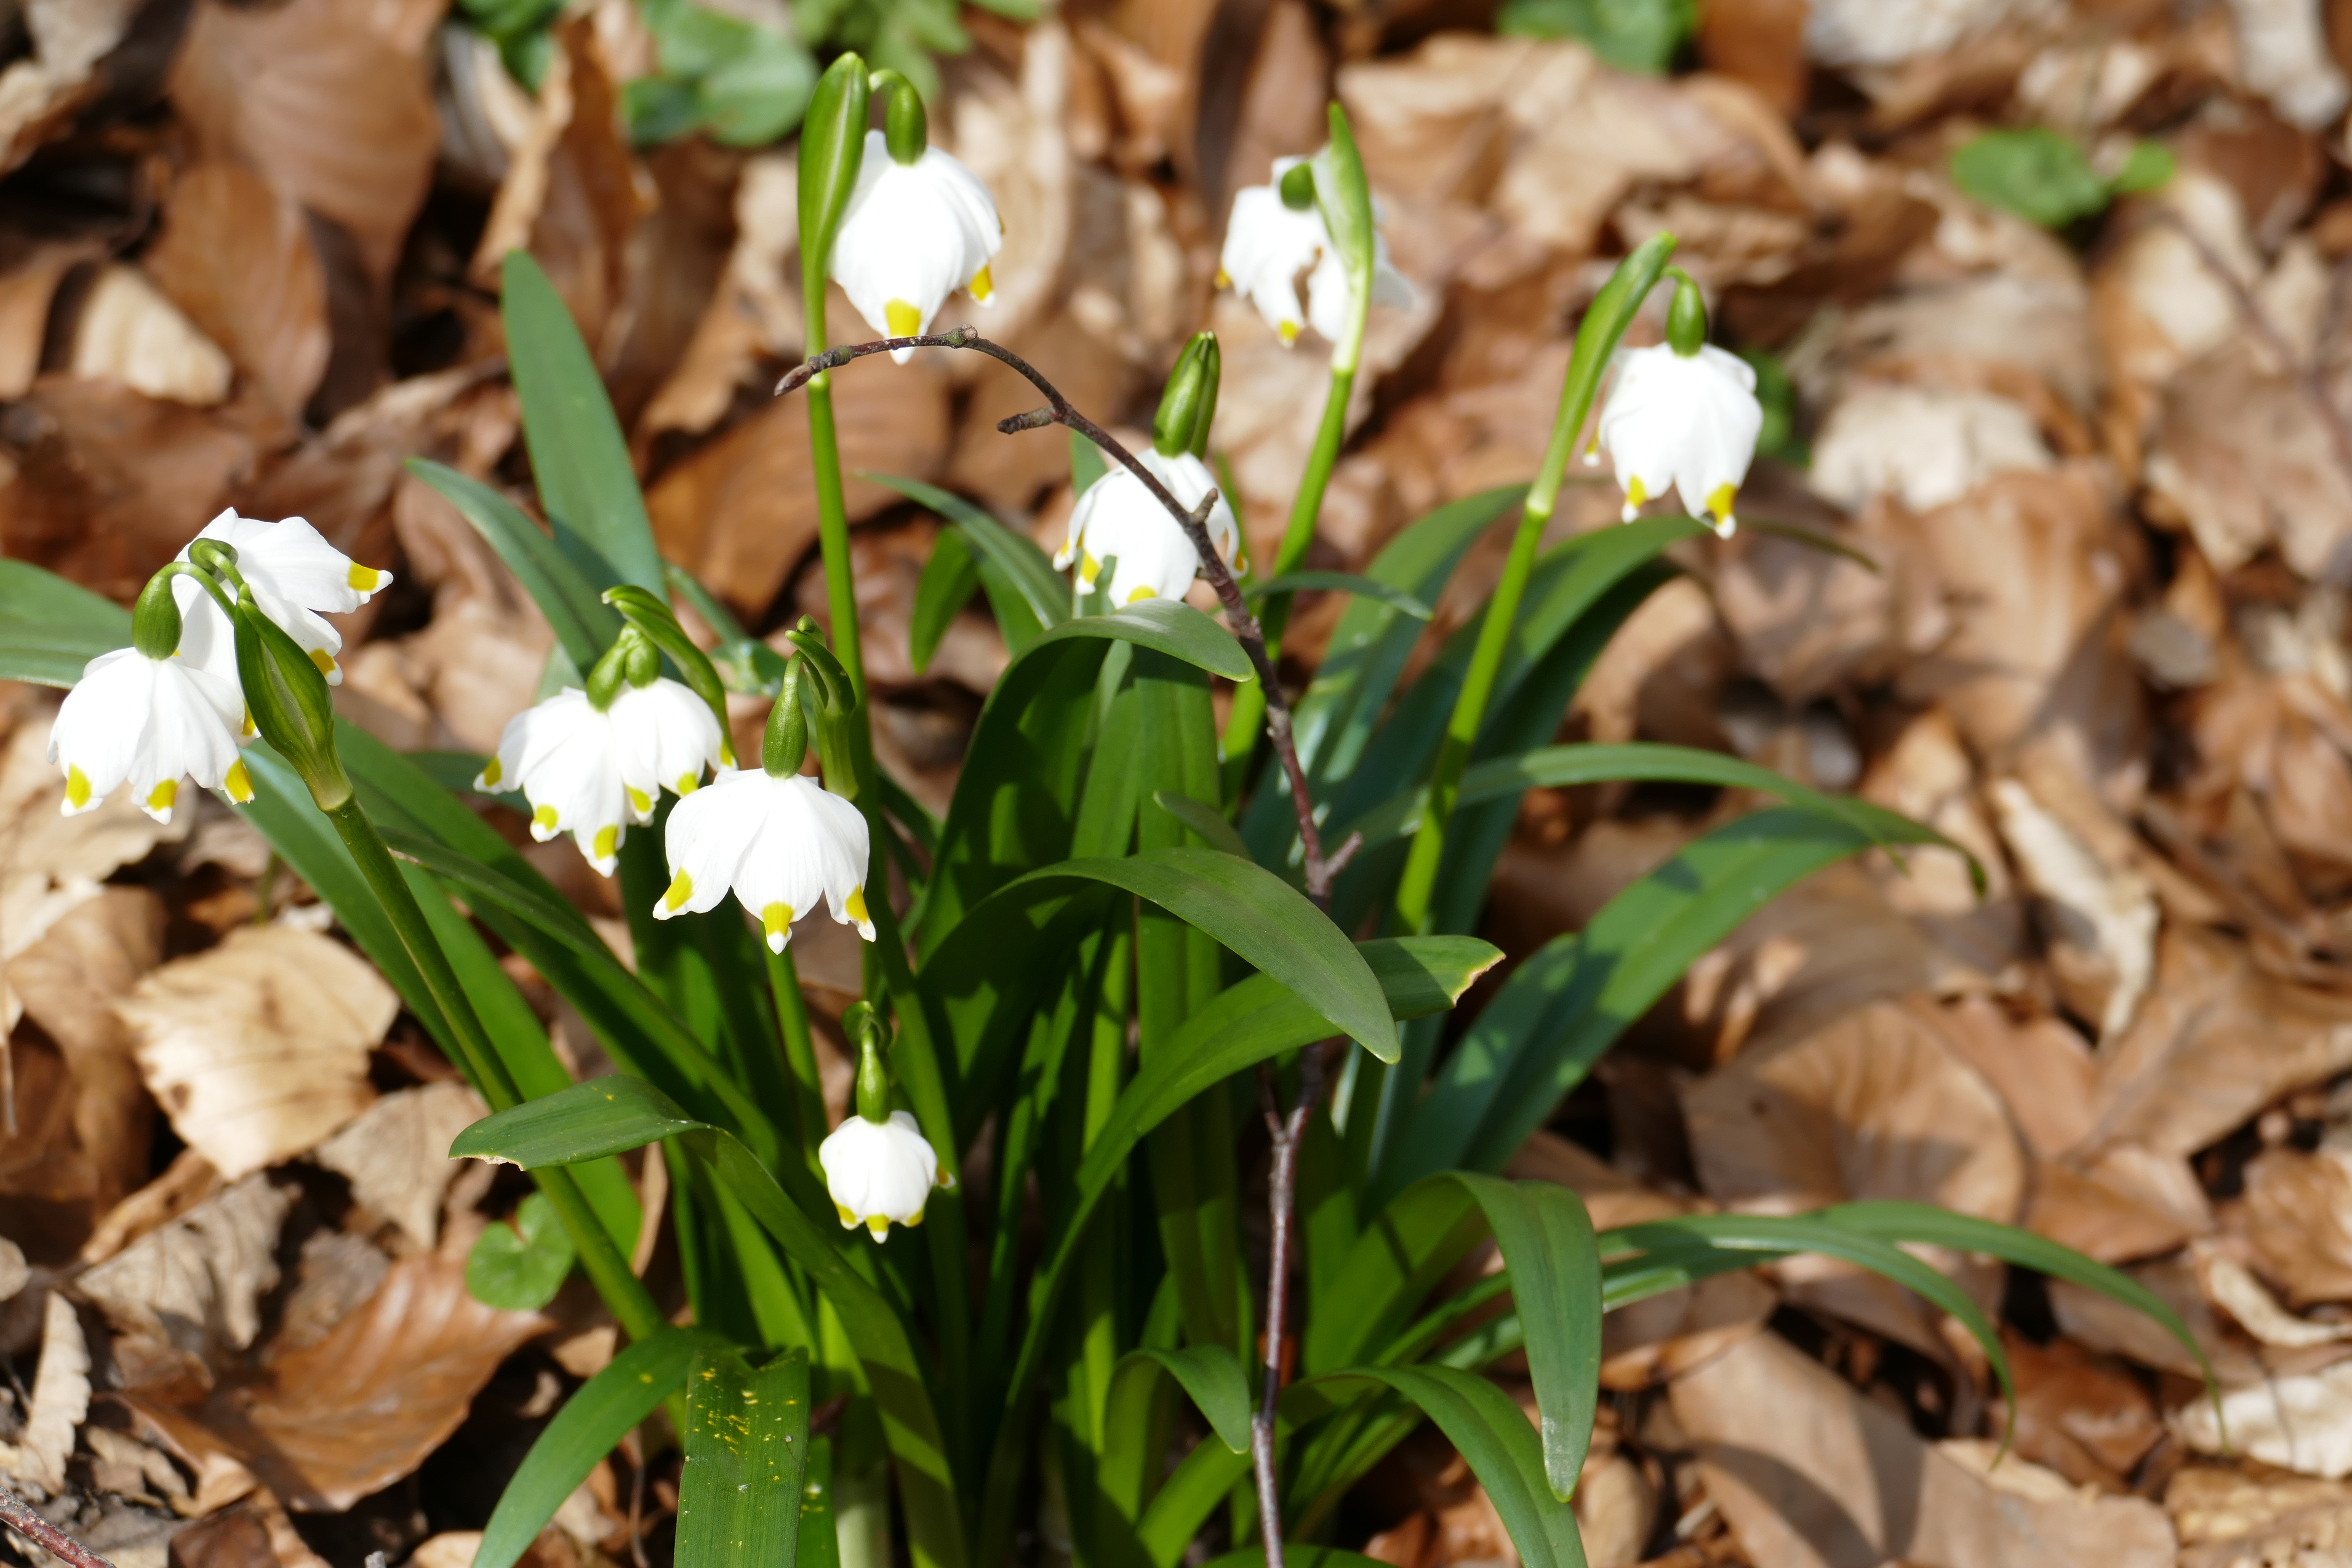
nature, plant, flower, spring, botany, flora, wild flower, snowflake, leaves, snowdrop, galanthus, beautiful flower, flowering plant, land plant